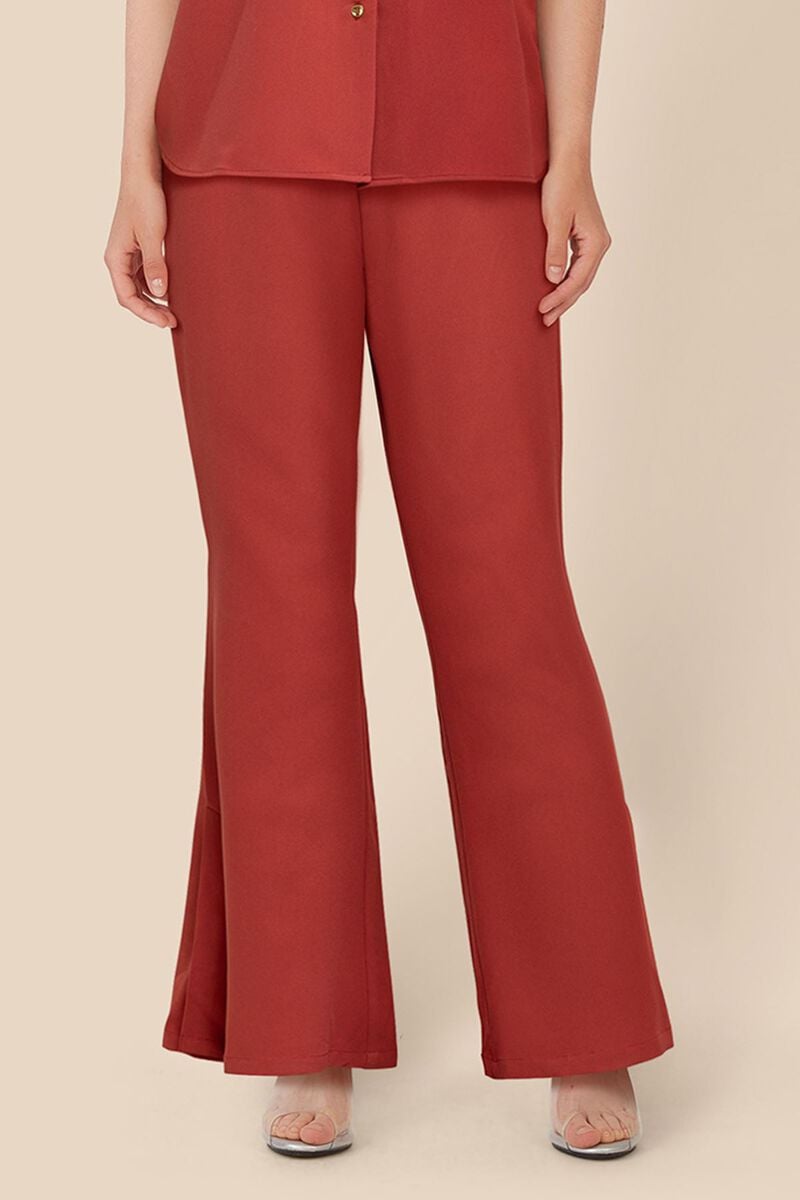
red ruffle wide leg pants